Emil Matthew Laird

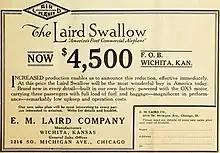
1921 ad for The Laird Swallow, "America's First Commercial Airplane"

Emil Matthew Laird (November 29, 1895 – December 18, 1982) was a pioneering American aircraft designer, builder, pilot, and businessman. He put the first commercial aircraft into production at his E. M. Laird Aviation Company.